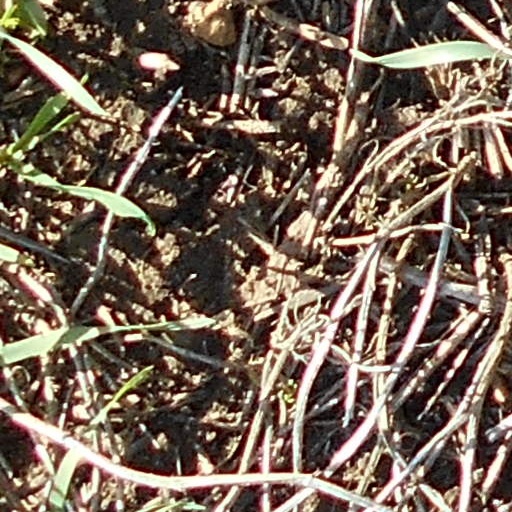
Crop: wheat